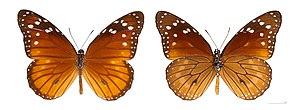
Les Danaini forment une tribu de lépidoptères appartenant à la famille des Nymphalidae, sous-famille des Danainae.